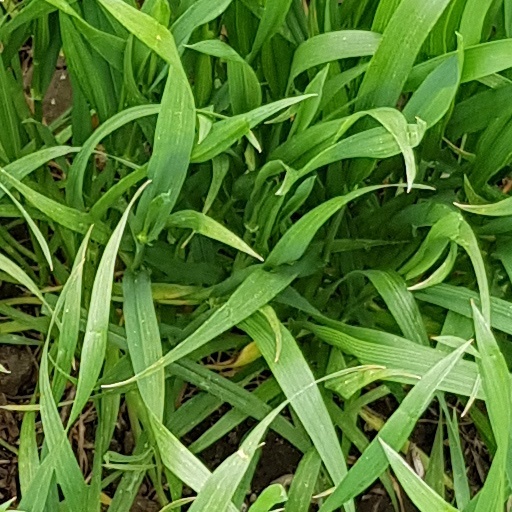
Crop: wheat